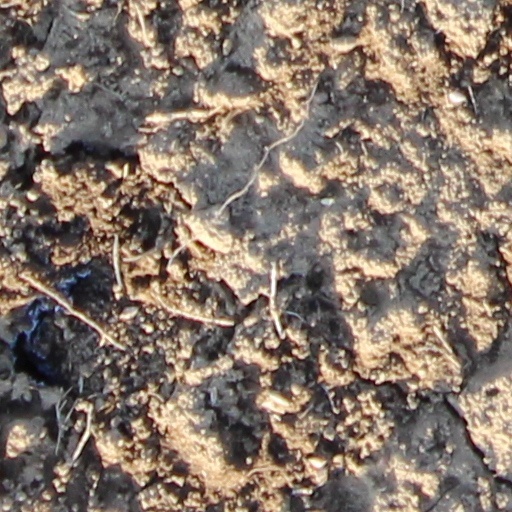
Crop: wheat